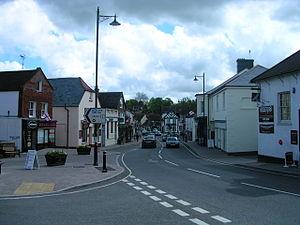
Xavier de Fourvière est un chanoine de l'ordre des prémontrés, né le 5 février 1853 à Robion, où il est mort le 27 octobre 1912. Avec Frédéric Mistral il a œuvré pour la renaissance de la langue d'oc, comme prédicateur et comme auteur d'ouvrages. Il fut élu majoral du Félibrige en 1889.